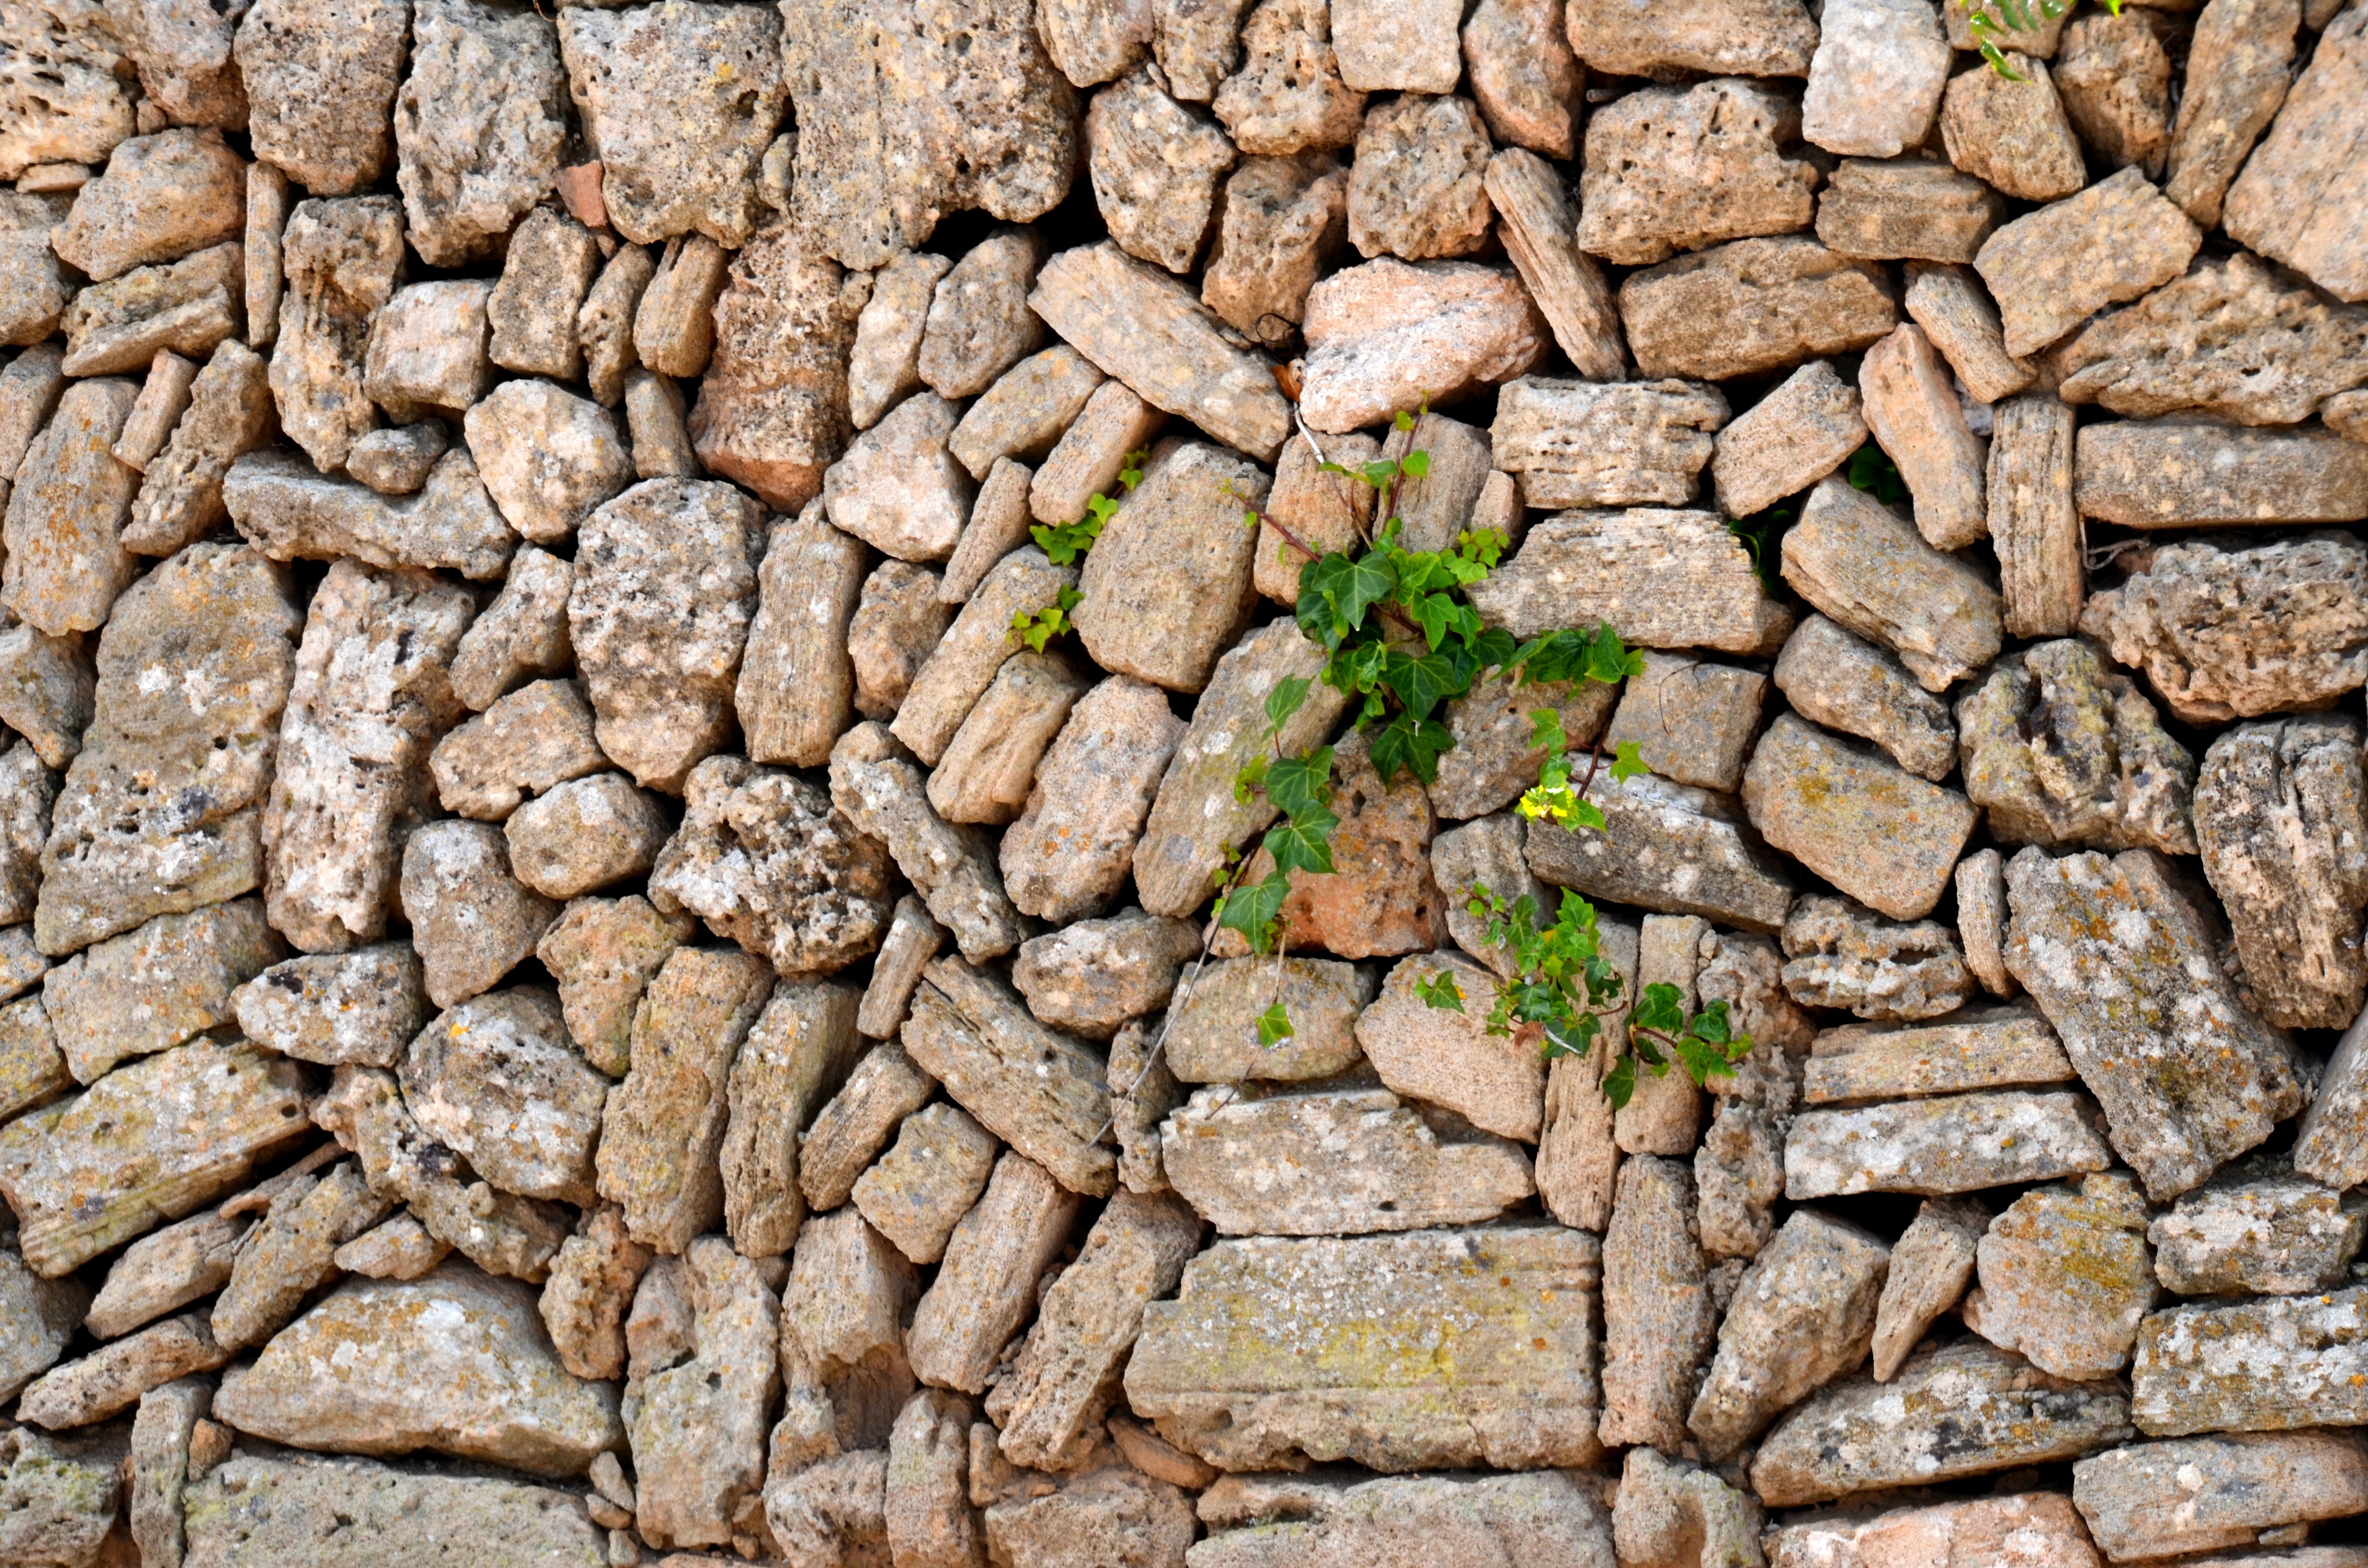
rock, structure, wood, building, trunk, old, wall, pattern, soil, stone wall, material, stones, rubble, stacked, masonry, natural stone, joints, flooring